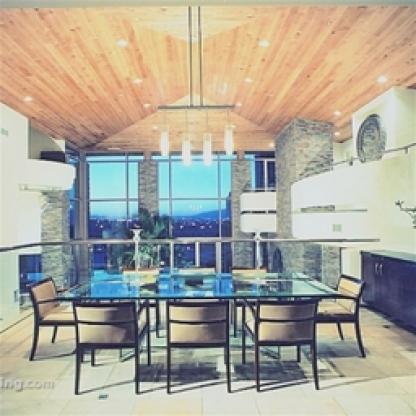
Scene: Indoor